Steven Bradford

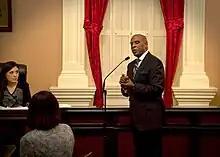
Bradford addresses the Senate Rules Committee in support of California Energy Commission Commissioner Janea A. Scott.

Bradford's time in the assembly has been marked by his chairmanship of the Assembly Committee on Utilities and Commerce, which has legislative jurisdiction over electricity, natural gas, telecommunications, private water corporations and other issues related to commerce. Actions taken in this committee affect California homeowners and businesses, the economy, jobs, and the environment.